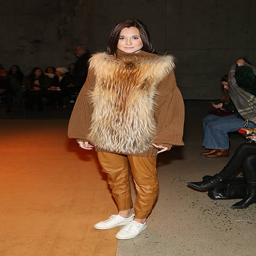
person attends the fashion show during fall at skylight modern .